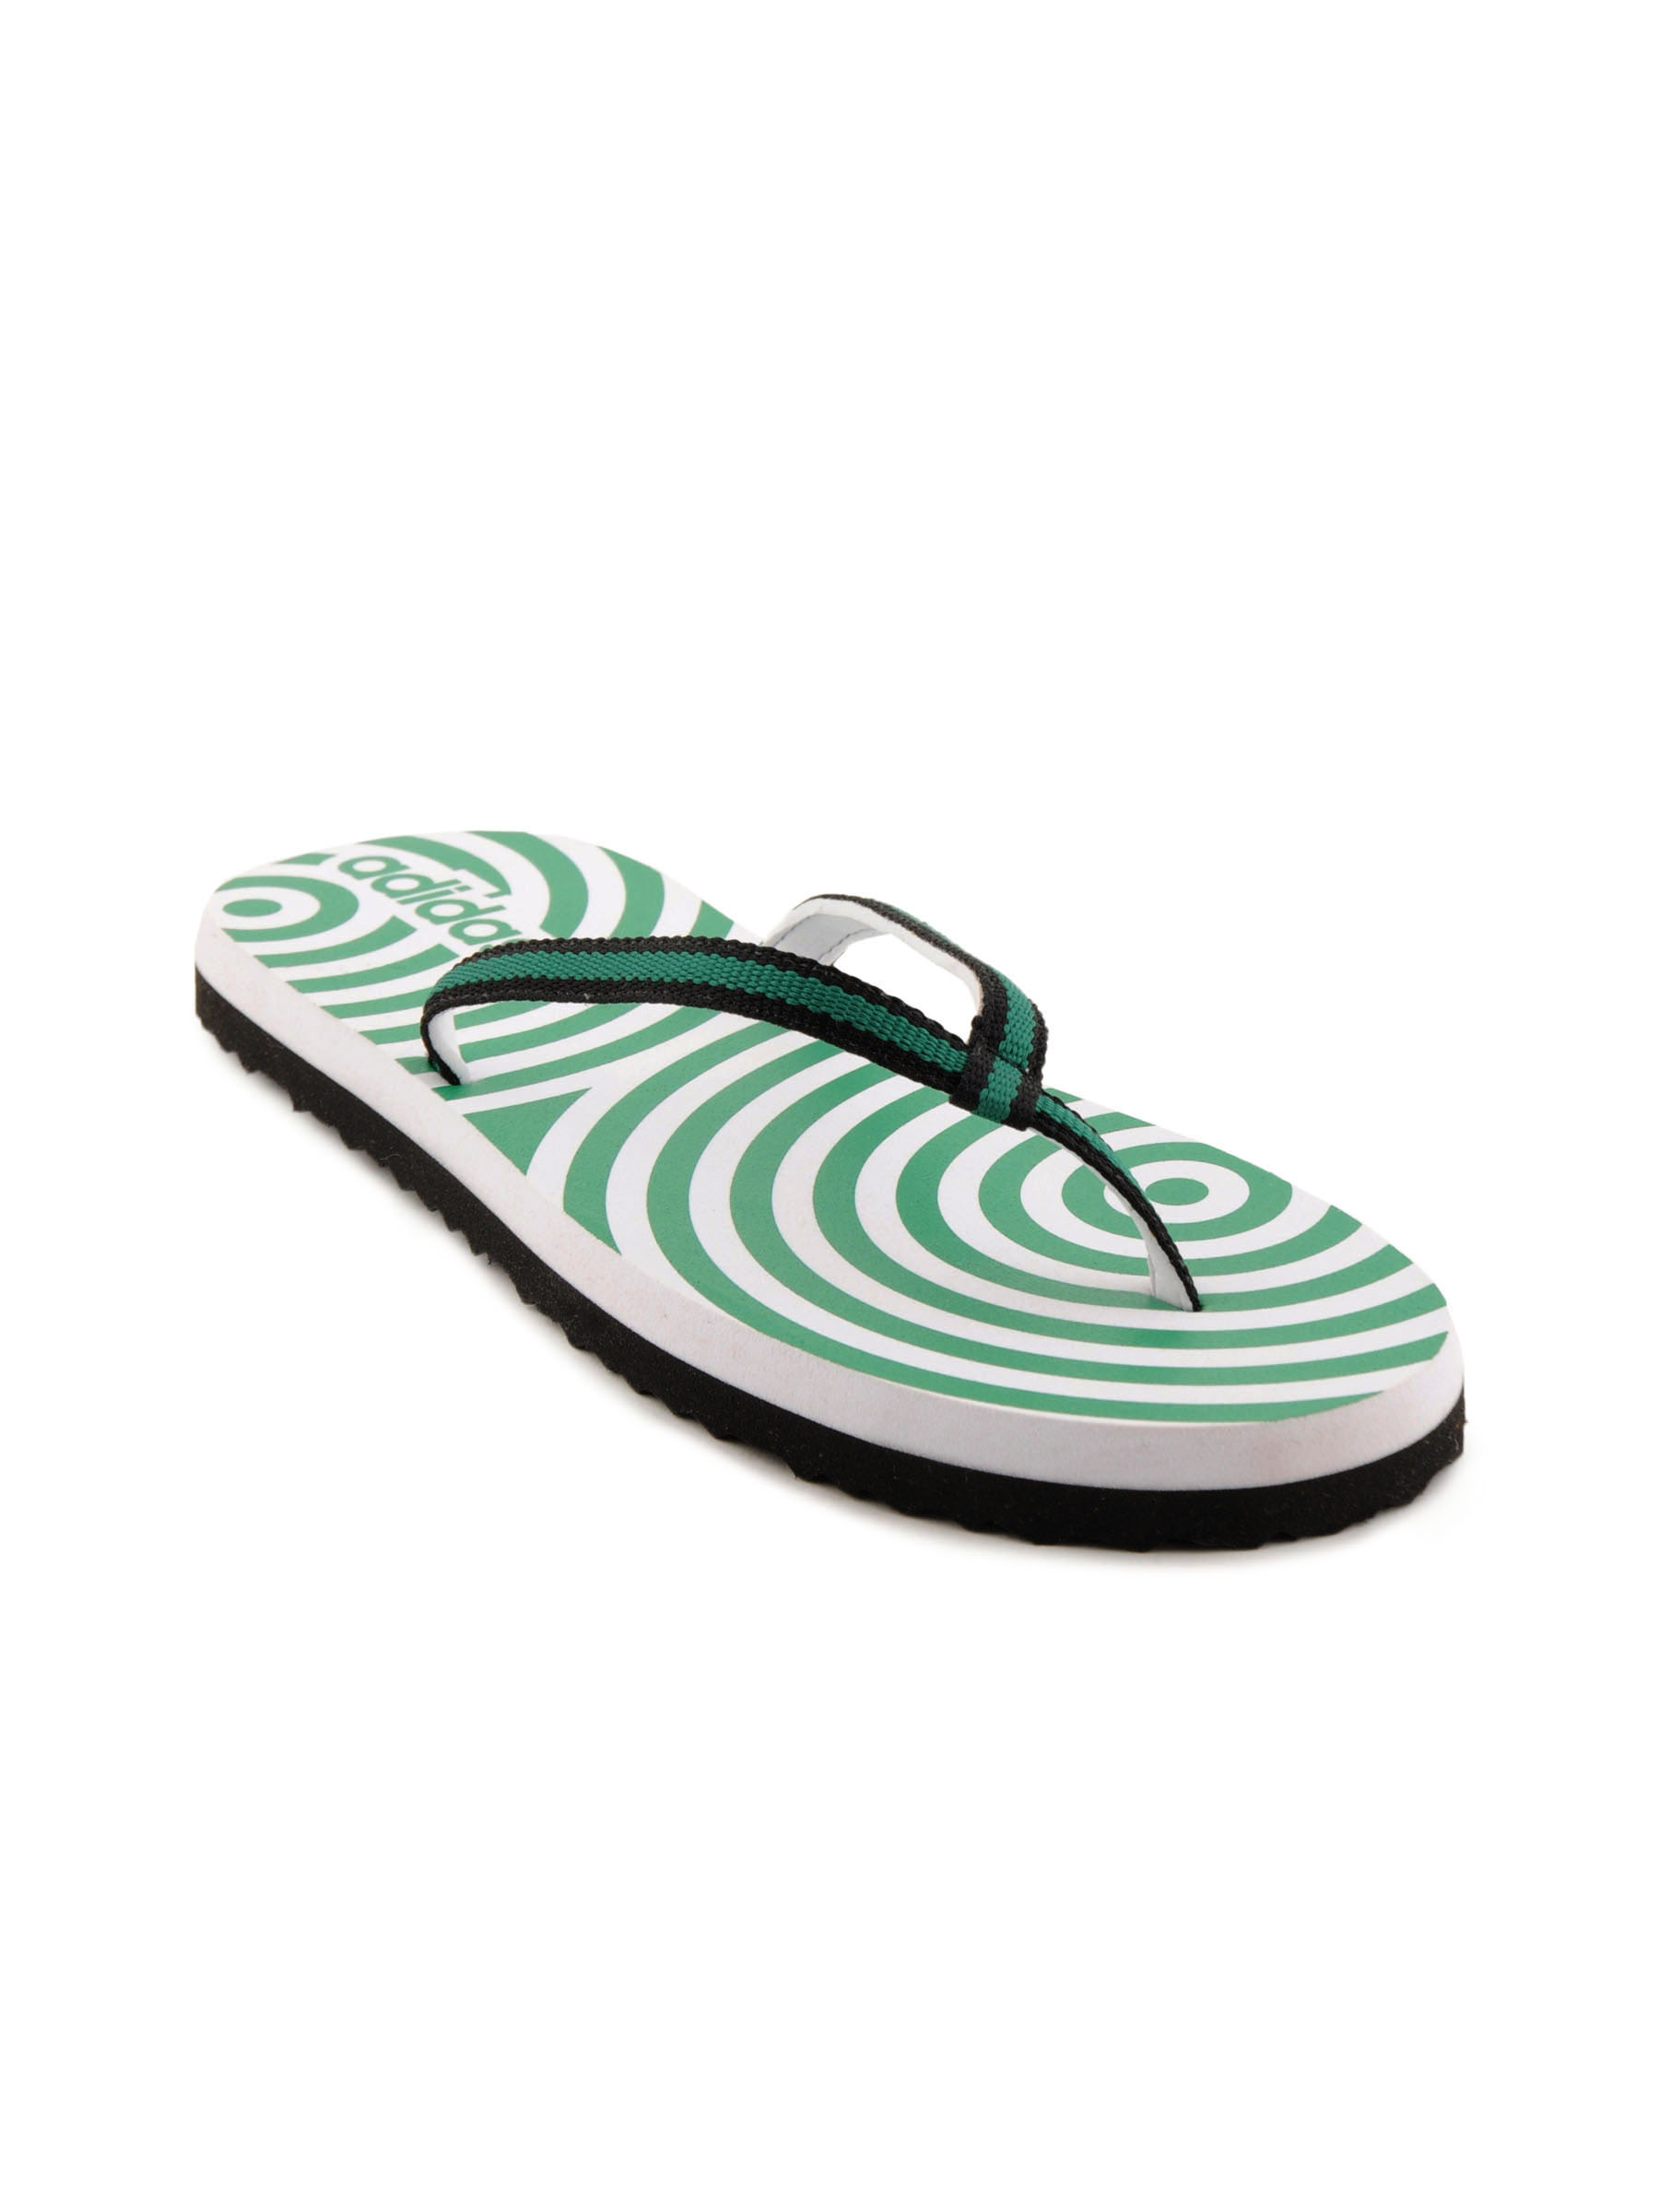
ADIDAS Women Psychedlic White Flip Flops
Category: Footwear / Flip Flops / Flip Flops
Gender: Women
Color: White
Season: Fall 2011
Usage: Casual